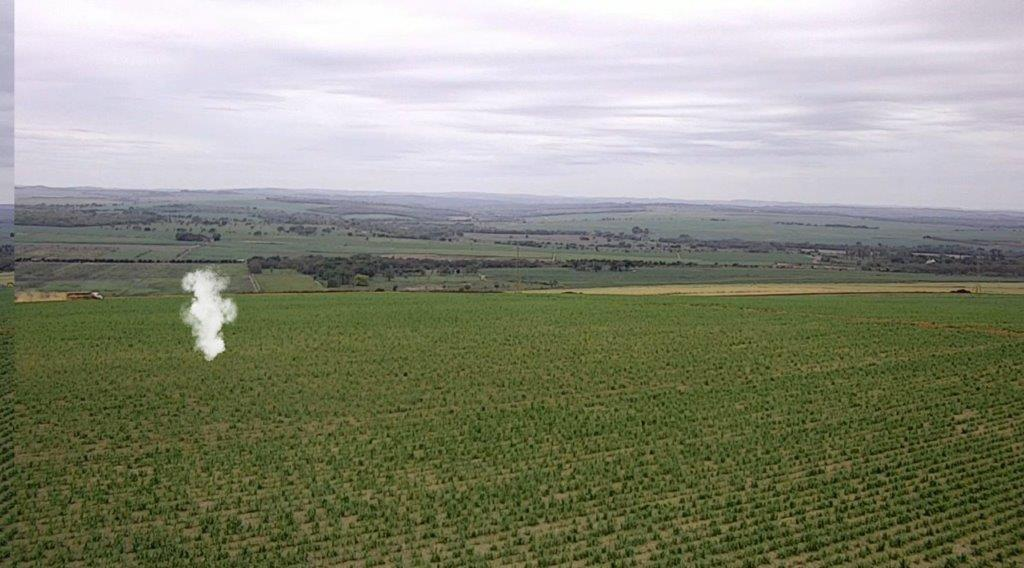
Fire: no
Smoke: yes